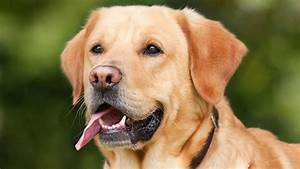
Label: cane